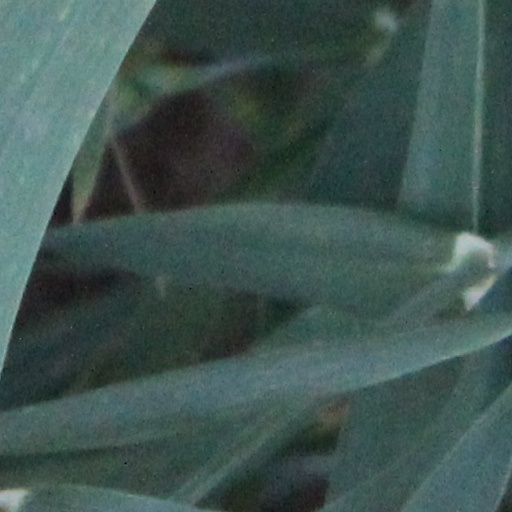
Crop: wheat